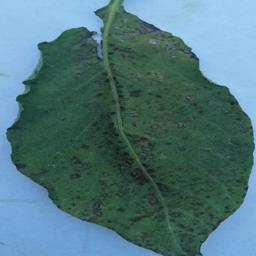
Etiqueta: Tizon_Temprano